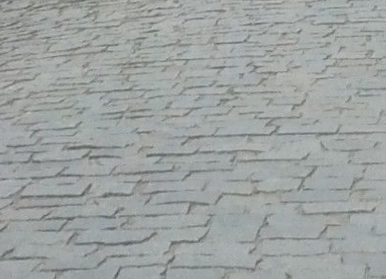
Surface type: sett